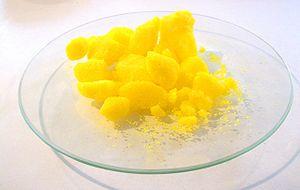
Le chromate de sodium est un composé jaune utilisé comme inhibiteur de corrosion dans l'industrie du pétrole.